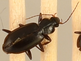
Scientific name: Calathus advena
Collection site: Rocky Mountains NEON (RMNP), plot RMNP_014